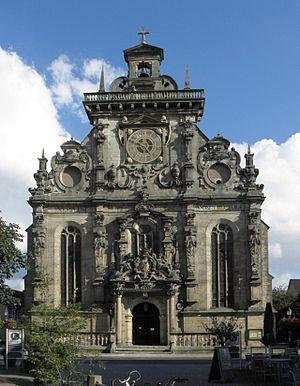
La renaissance de la Weser est une forme de style architectural de la Renaissance que l'on trouve principalement dans le bassin de la Weser, fleuve du nord-ouest de l'Allemagne, ce style étant relativement bien conservé dans les villes de la région.
L'église de Bückeburg ou église de la ville de Bückeburg est la plus grande église de la ville de Bückeburg, en Basse-Saxe, construite pour être à la fois l’église de la ville et de la résidence princière de Schaumbourg-Lippe. Cette église est l’église paroissiale de la ville et le siège épiscopal d’un évêque luthérien, qui est à la tête de l’Église évangélique luthérienne de Schaumbourg-Lippe. C’est l’un des édifices les plus importants des débuts du protestantisme en Allemagne du nord.